History of alternative medicine

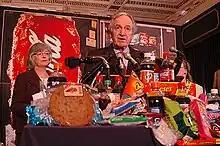
Sen. Tom Harkin at a press conference.

The 1840s in Britain also witnessed a deluge of travelling magnetisers who put on public shows for paying audiences to demonstrate their craft. These mesmeric theatres, intended in part as a means of soliciting profitable private clientele, functioned as public fora for debate between skeptics and believers as to whether the performances were genuine or constituted fraud. In order to establish that the loss of sensation under mesmeric trance was real, these itinerant mesmerists indulged in often quite violent methods – including discharging firearms close to the ears of mesmerised subjects, pricking them with needles, putting acid on their skin and knives beneath their fingernails.